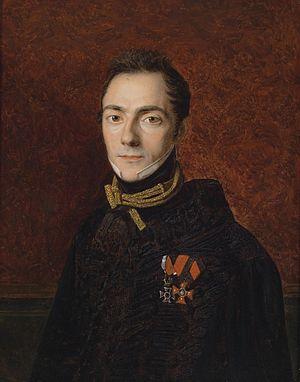
Le comte György Apponyi de Nagyappony, né le 29 décembre 1808 à Pozsony et mort le 28 février 1899 à Éberhárd, est un homme politique hongrois, grand chancelier du royaume de Hongrie en 1848.